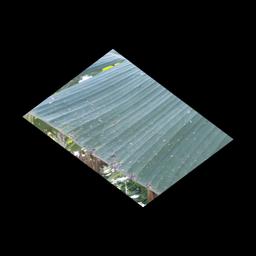
Label: BLACK SIGATOKA